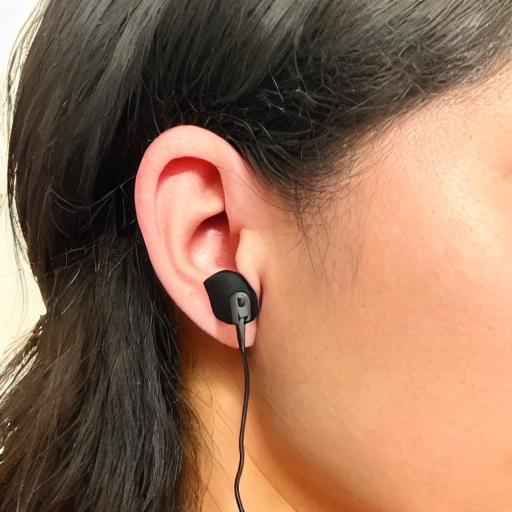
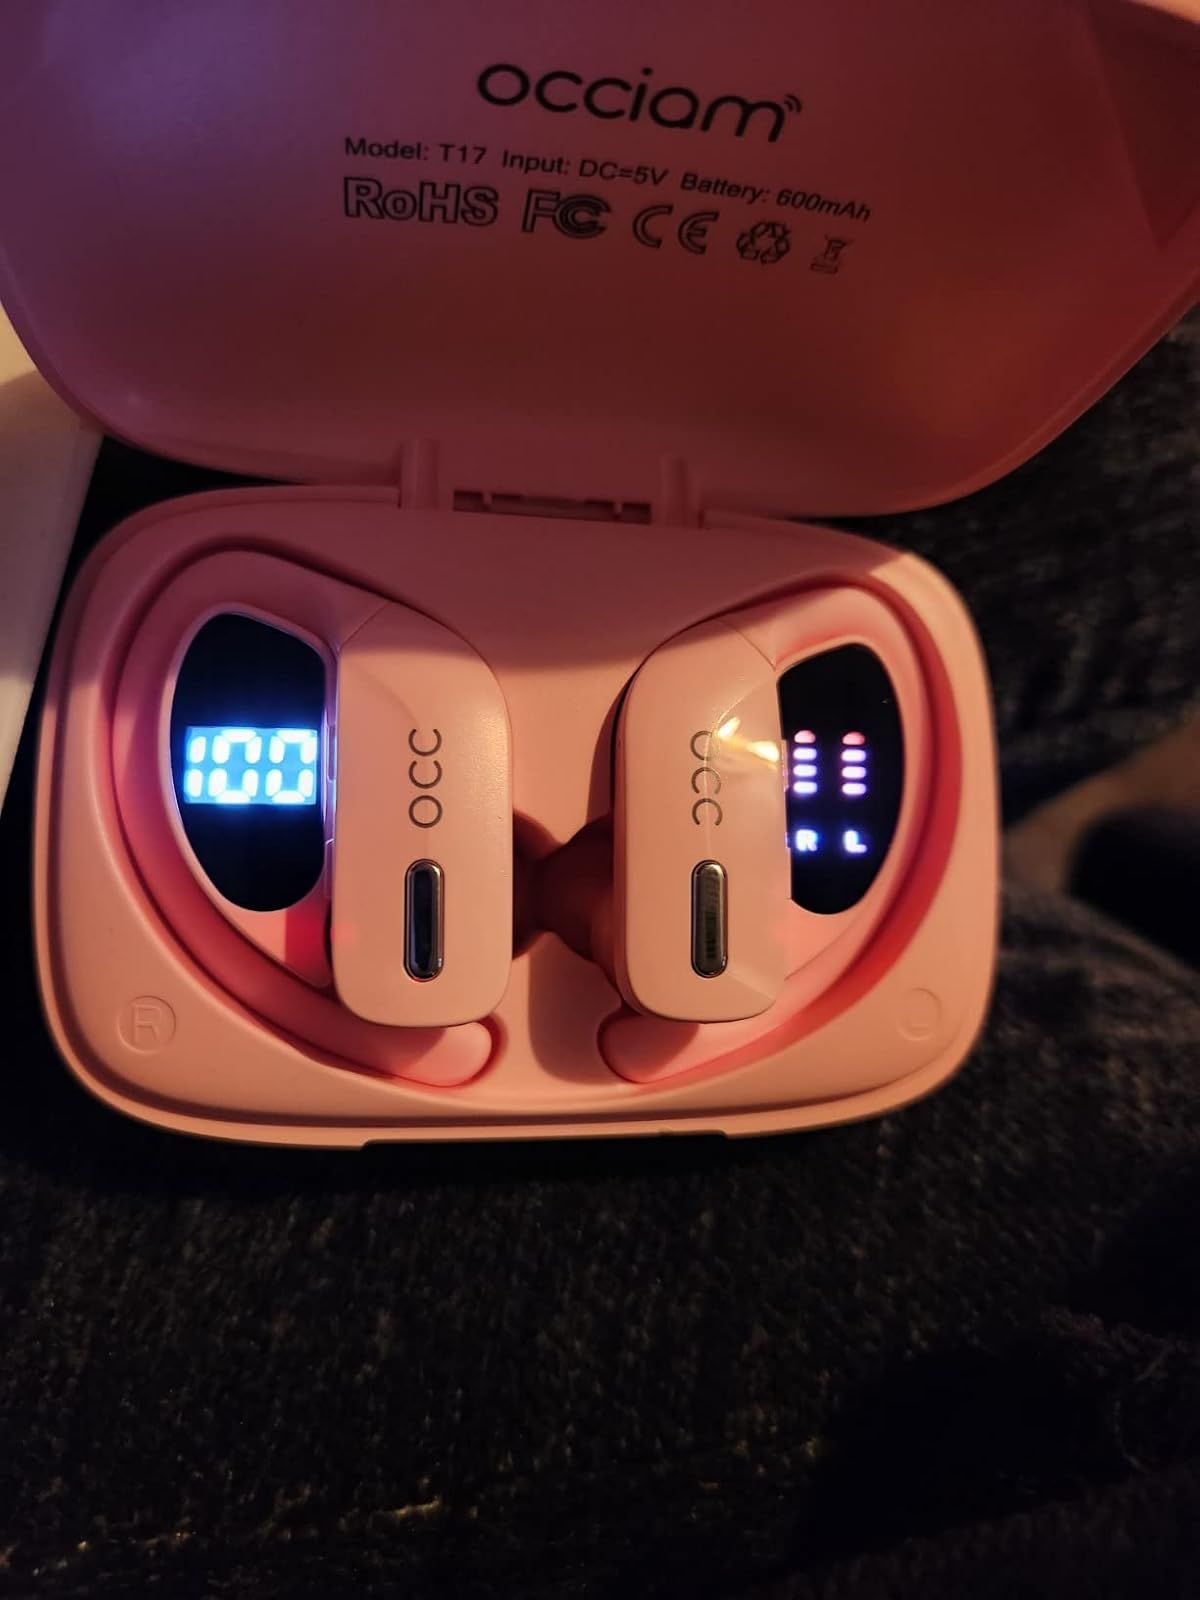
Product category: earbuds
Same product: no